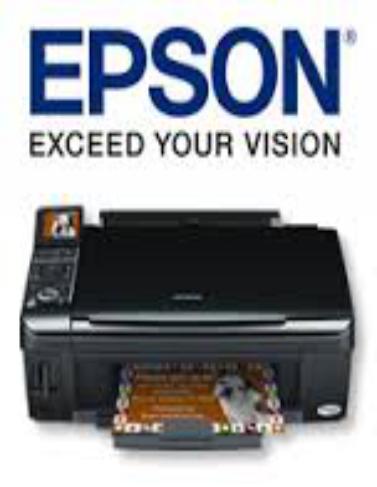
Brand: Hypson
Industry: Necessities